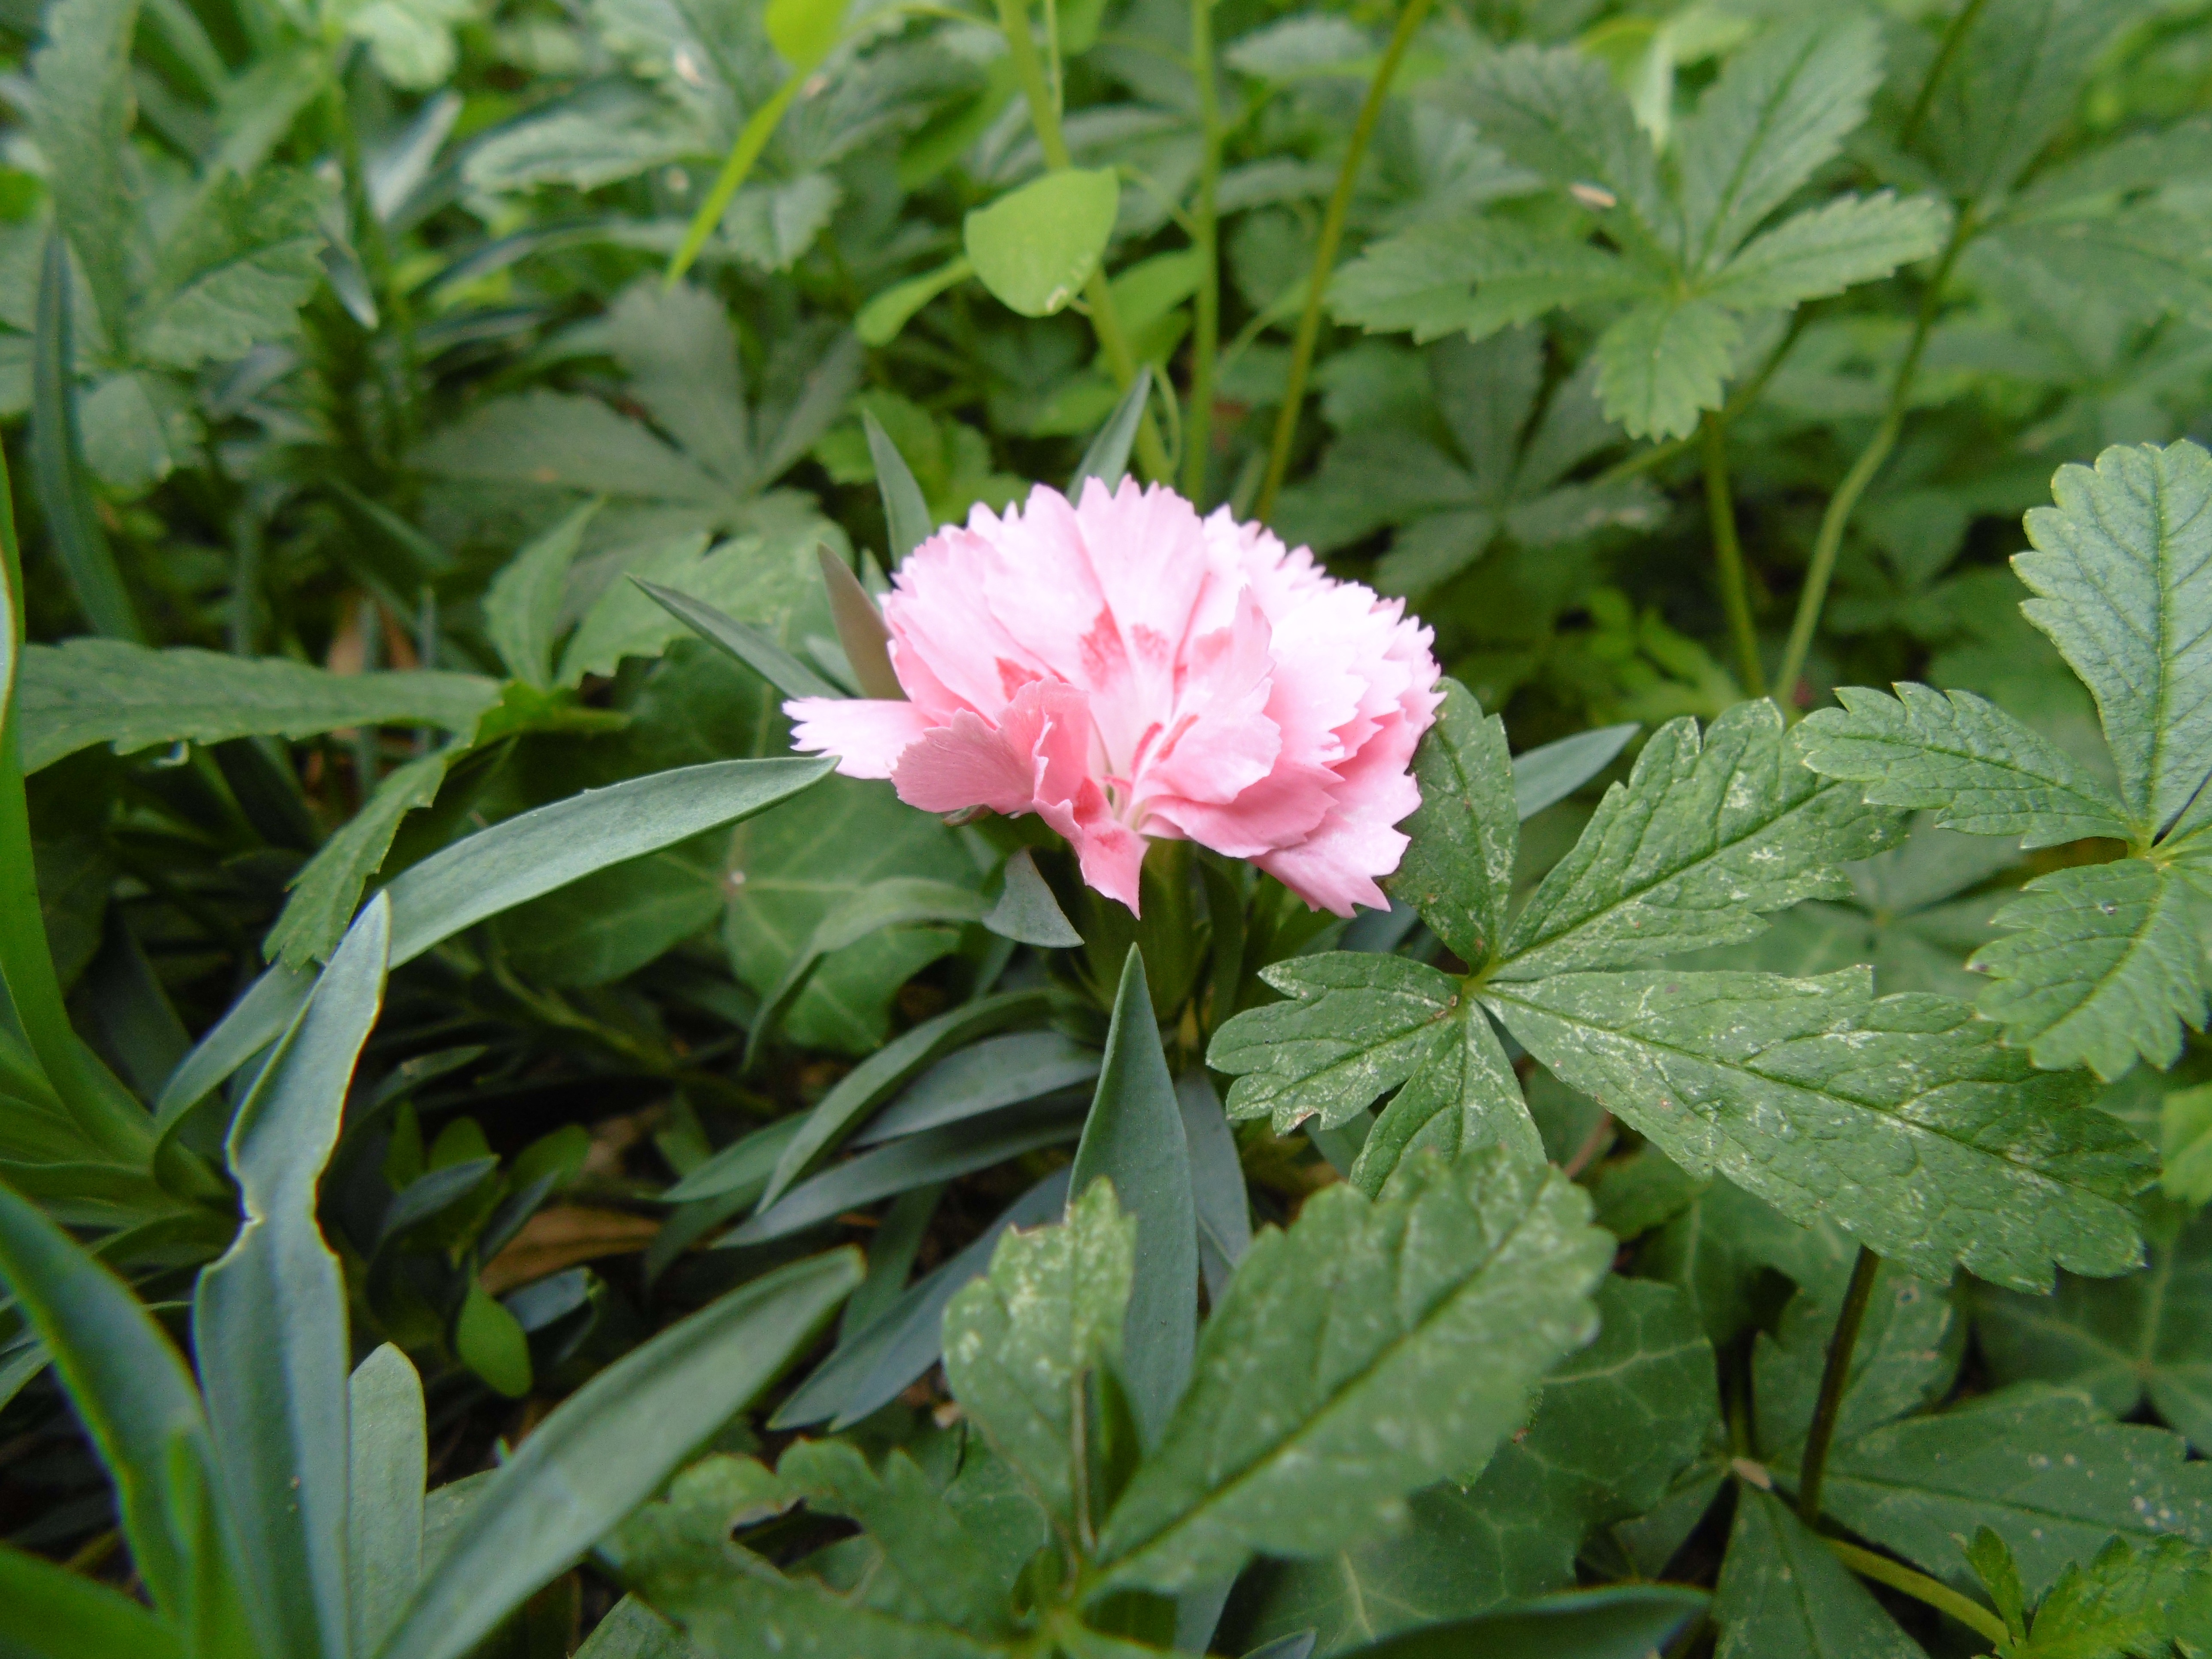
nature, grass, plant, flower, green, botany, garden, pink, flora, plants, wildflower, flowers, shrub, carnation, rosa, peony, flowering plant, annual plant, land plant